Sieges of Gassantoda Castle

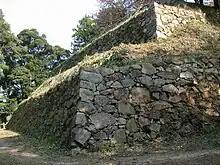
Sannomaru walls

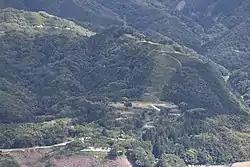
Former site of Gassantoda Castle

The were a series of 16th-century battles during the Sengoku period of Japan.